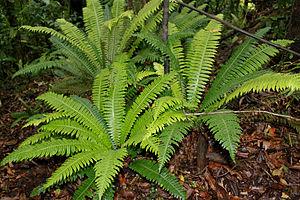
L'alternance de générations est une caractéristique du cycle de vie des plantes. Une génération est un stade de développement multicellulaire issu d’un stade cellulaire et produisant un stade cellulaire. La génération produisant des gamètes est le gamétophyte, et la génération produisant des spores est le sporophyte. De façon générale, un gamétophyte alterne avec un sporophyte. À maturité, le sporophyte produit des spores.